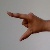
The image shows a hand gesture representing the letter 'Z' in Indian Sign Language.